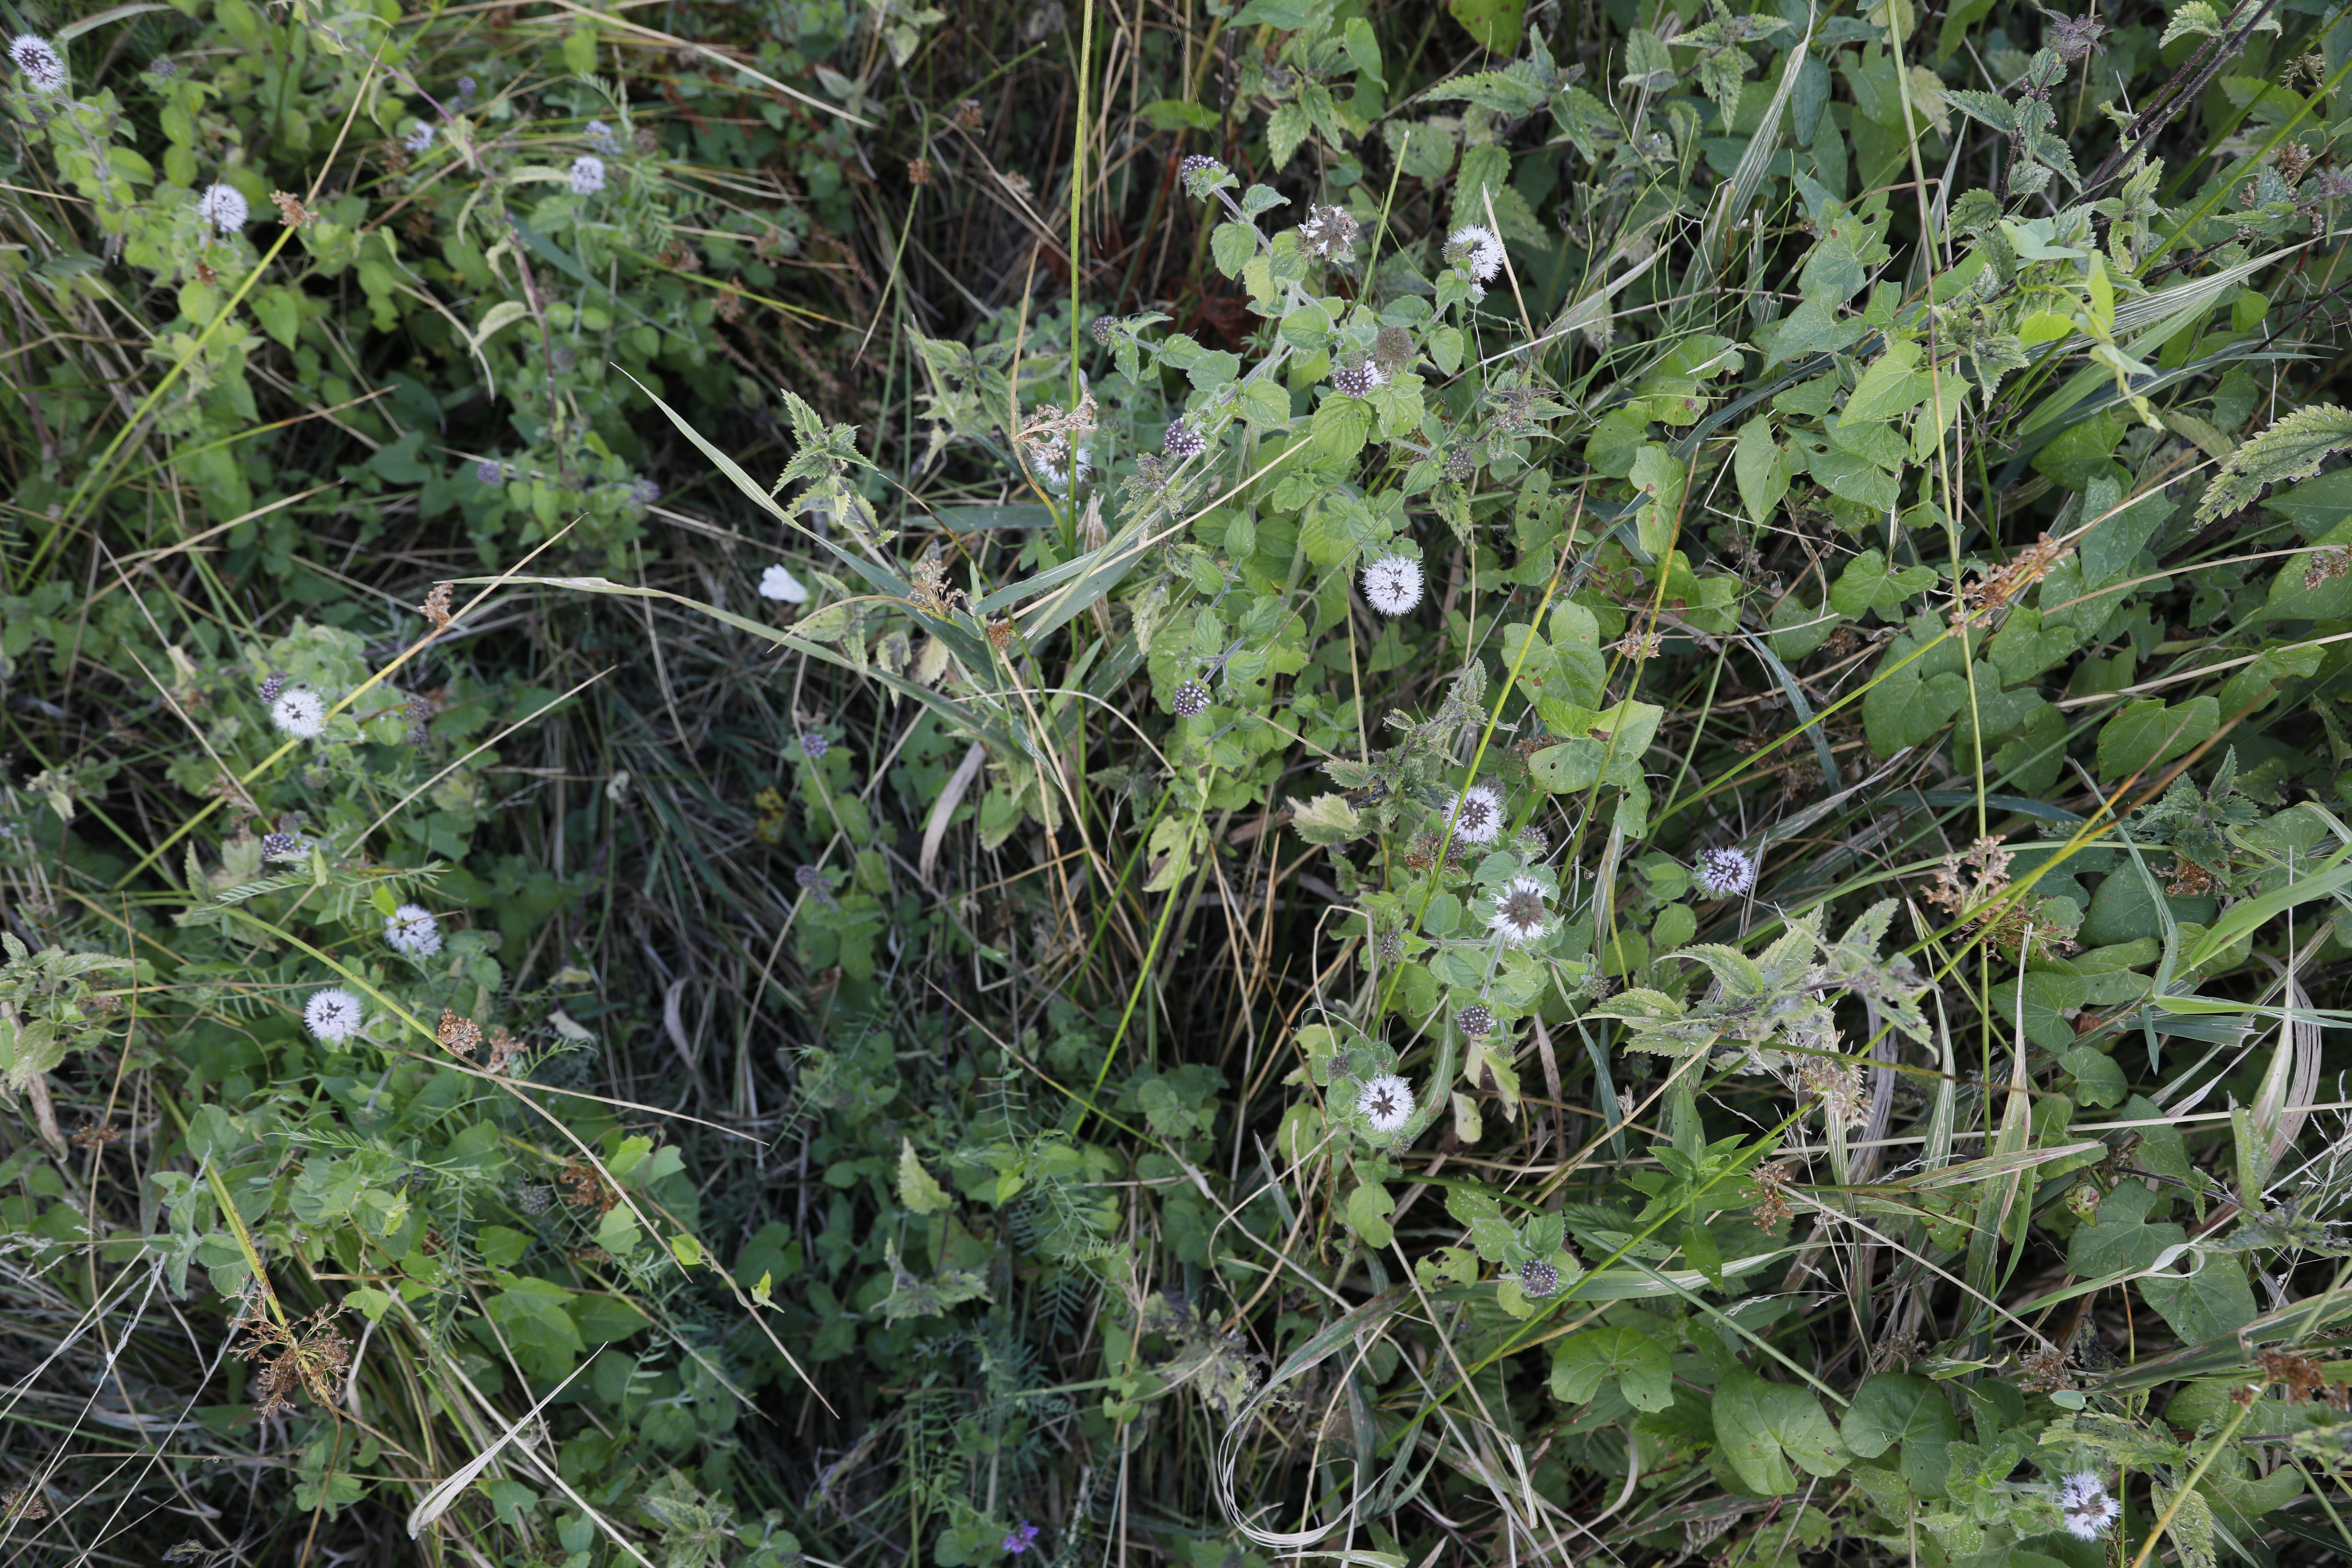
Plant species: Mentha aquatica